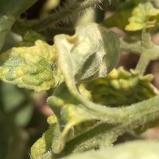
Crop: Tomato
Condition: virosis-d